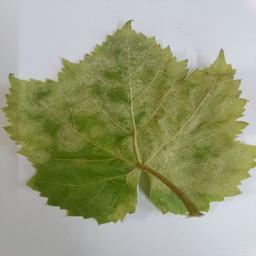
Label: Downy Mildew